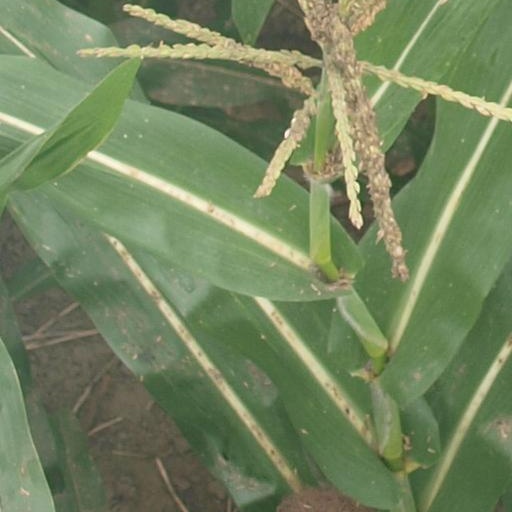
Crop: maize; corn